Milton Friedman

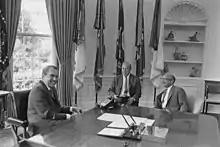
Friedman with Richard Nixon and George Shultz in 1971

While Walter Oi is credited with establishing the economic basis for a volunteer military, Friedman was a proponent, and was credited with ending the draft, stating that the draft was "inconsistent with a free society".